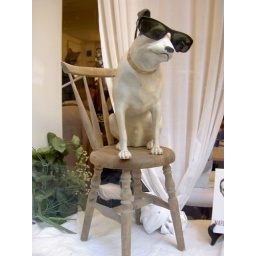
A laughing dog in the window